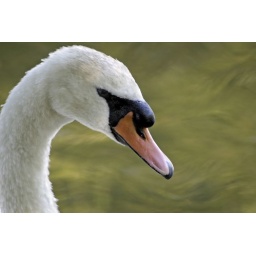
Headshot of a swan, algae in the lake with a little wind caused that crazy green backdrop.